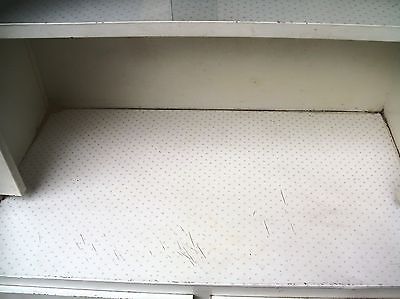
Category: cabinet